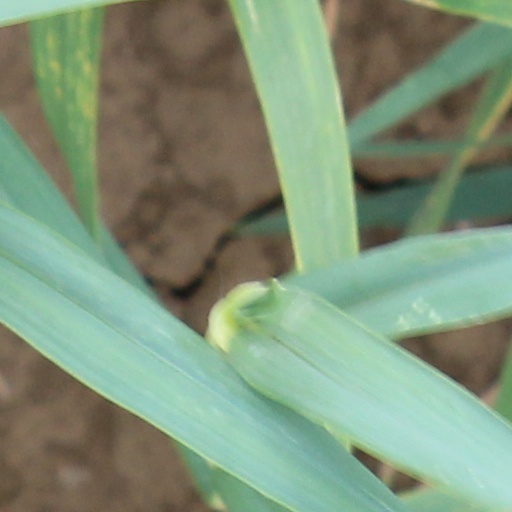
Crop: wheat